Philippe Médard

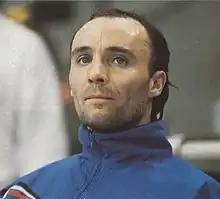
Philippe Médard in 1989

Philippe Médard (10 June 1959 – 30 September 2017) was a French handball player who competed in the 1992 Summer Olympics. He was born in Meslay-du-Maine. In 1992 he was a member of the French handball team which won the bronze medal. He played five matches and scored two goals.